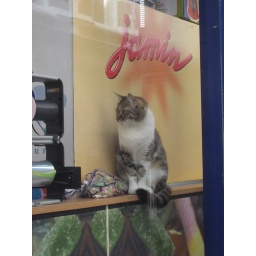
cat in shop window